Tom Harley

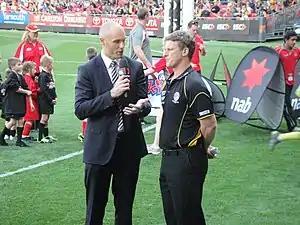
Tom Harley interviewing coach Damien Hardwick in 2013.

In the weeks following his retirement, Harley was sounded out by the AFL's newest team, Greater Western Sydney Giants, to join the club in an off-field role. On 4 December 2009, it was announced that Harley would join the club as a project consultant, serving on committee board and the football department in a part-time role.